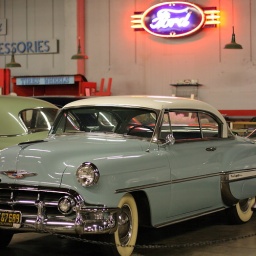
I find it amusing that the car underneath the Ford sign is a Chevy...